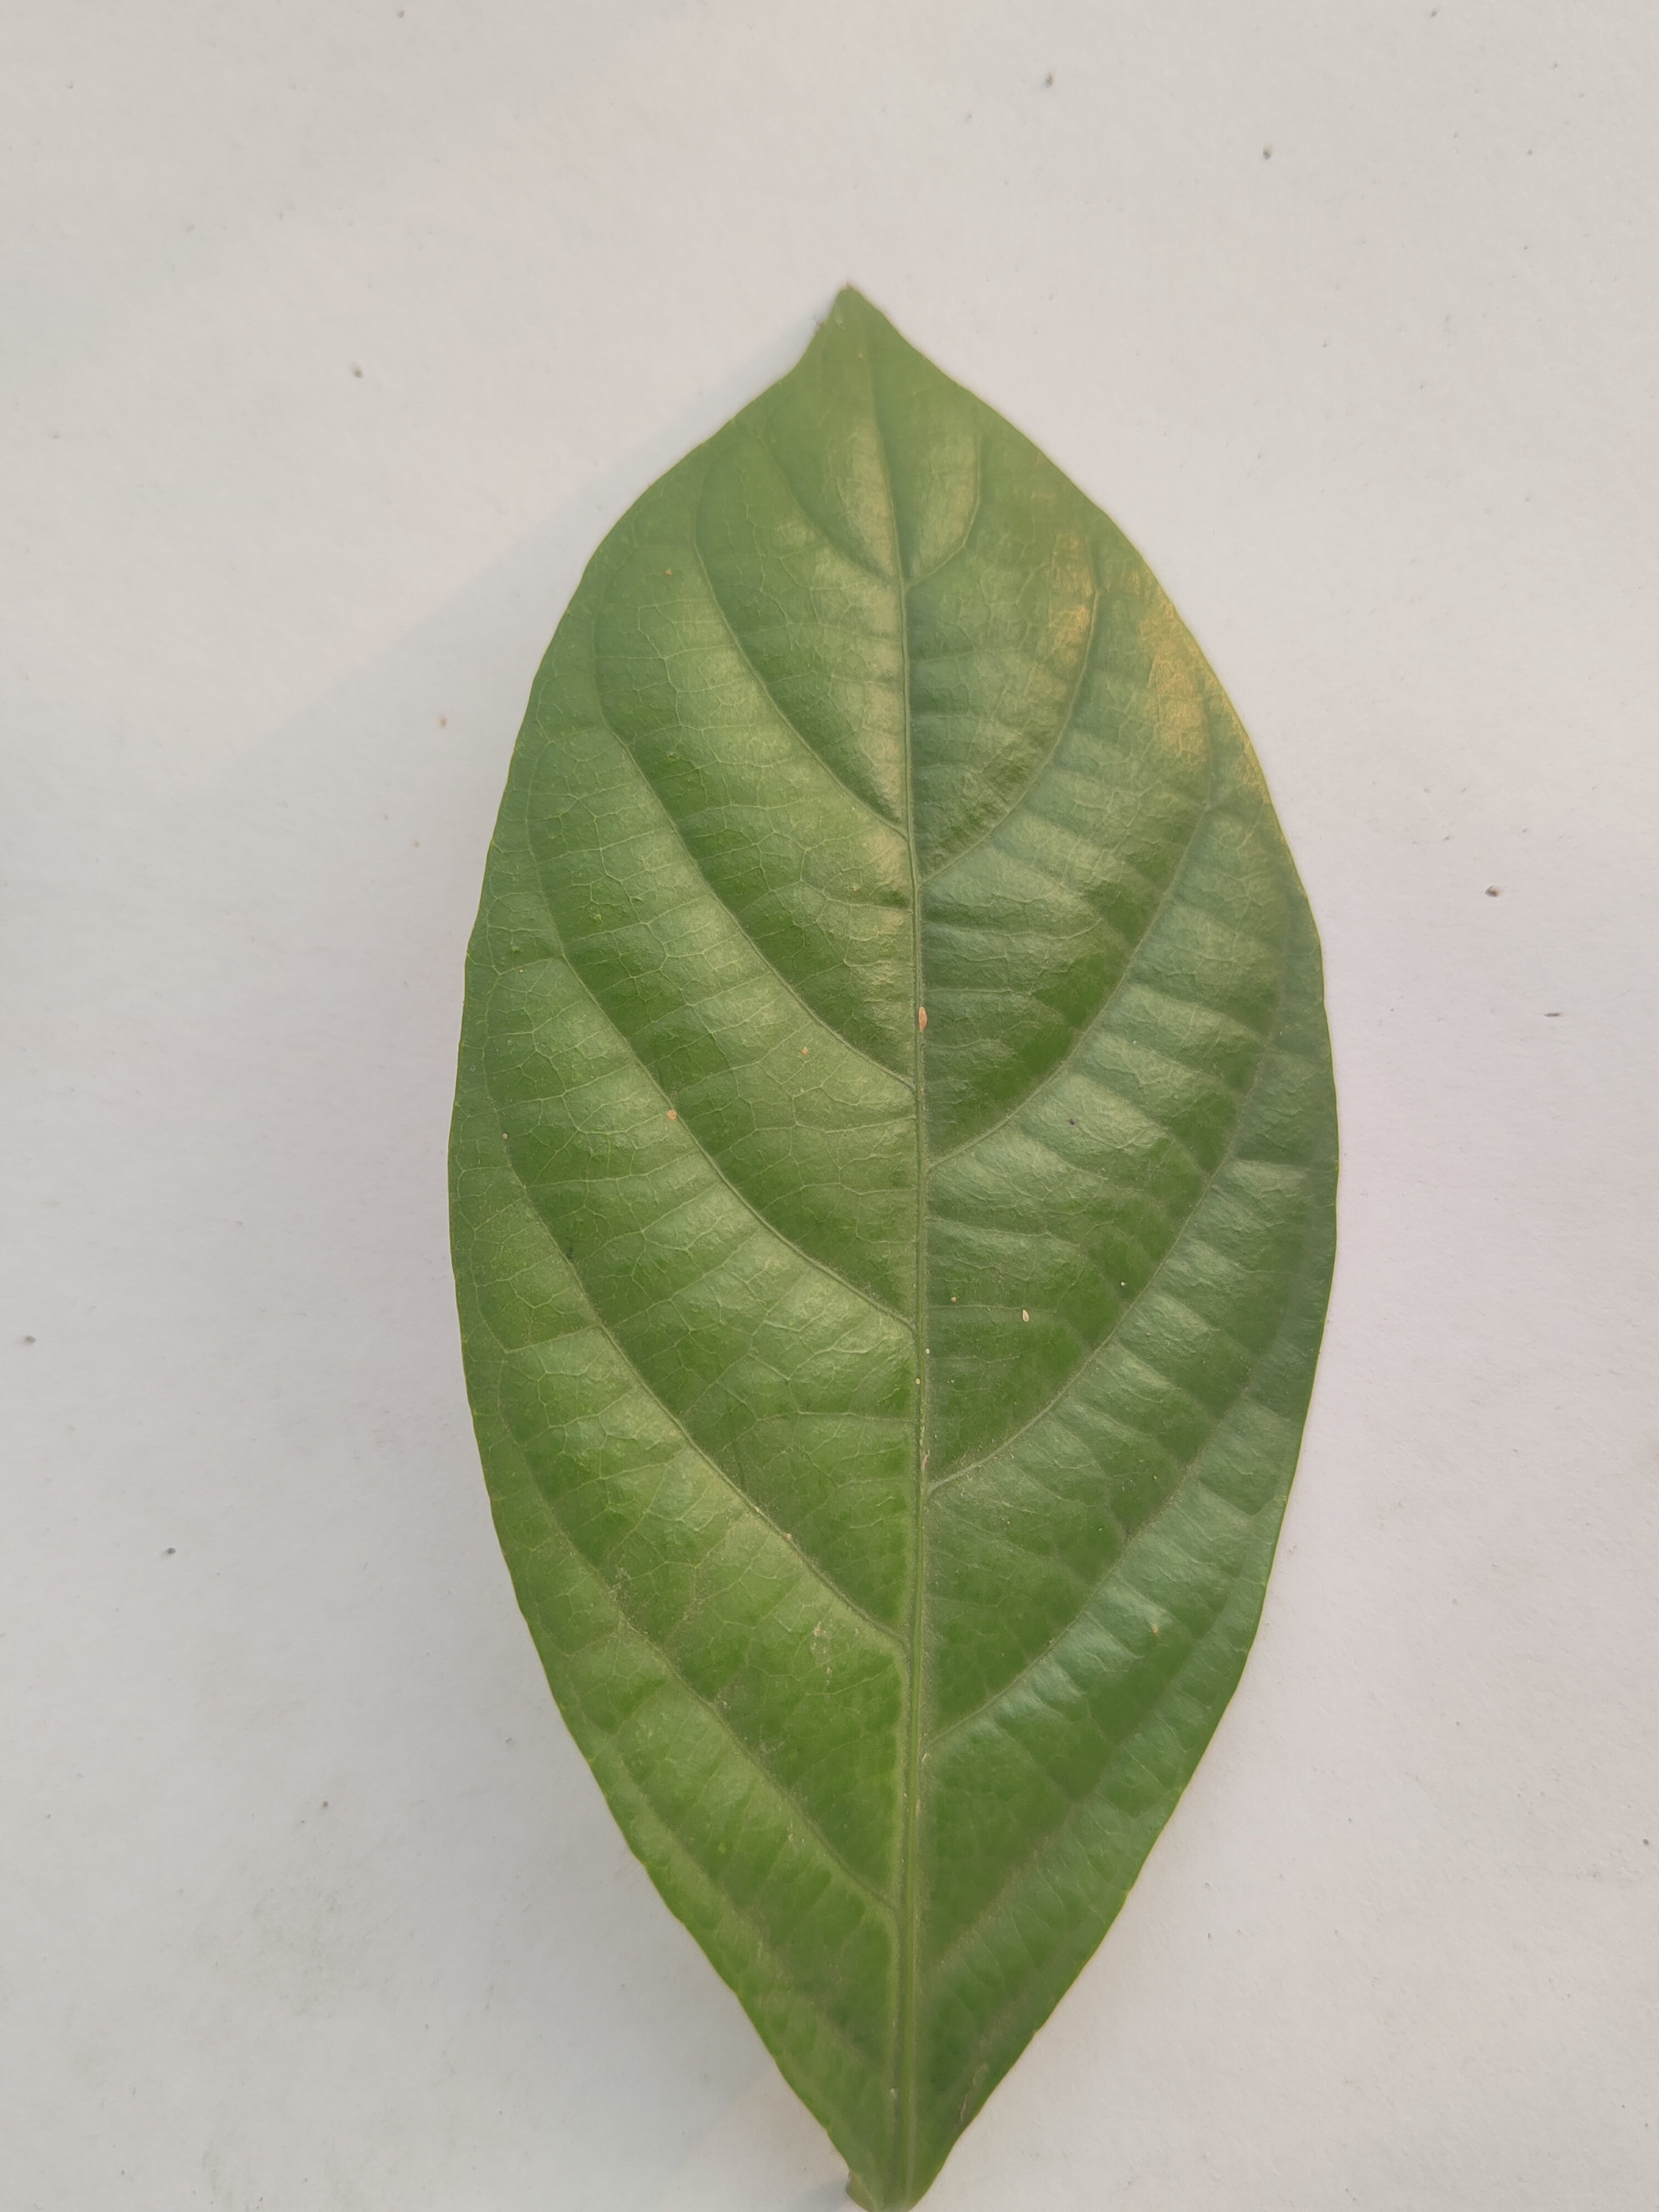
Leaf variety: Lotkon